Ceriporia

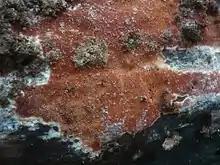
"Ceriporia purpurea"

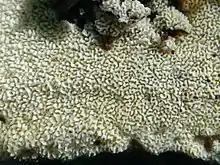
"Ceriporia reticulata"

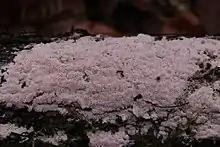
"Ceriporia excelsa"

A 2008 estimate placed 22 species in the genus. , Index Fungorum accepts 49 species of "Ceriporia". Twenty species occur in China; eighteen species are found in the neotropics.